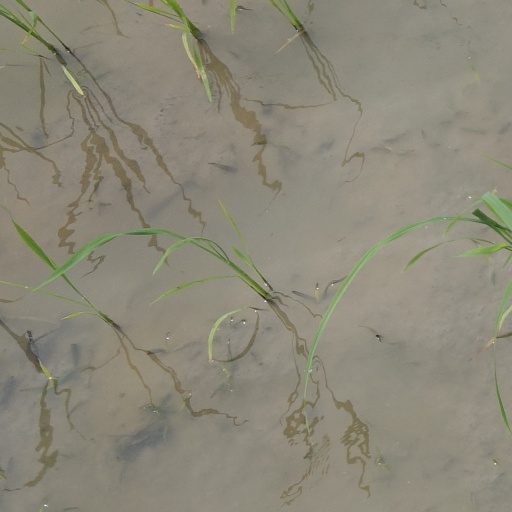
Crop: rice